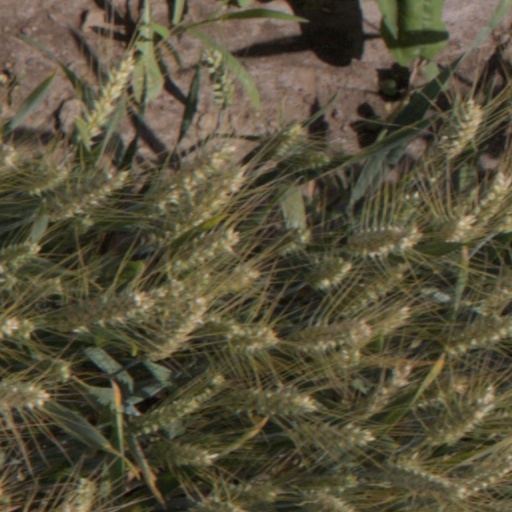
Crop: wheat